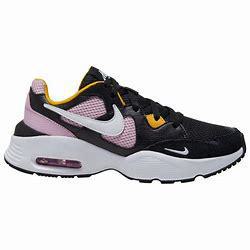
Brand: Nike
Model: Air Max Fusion